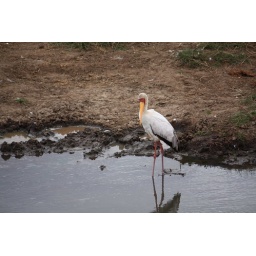
bird in water